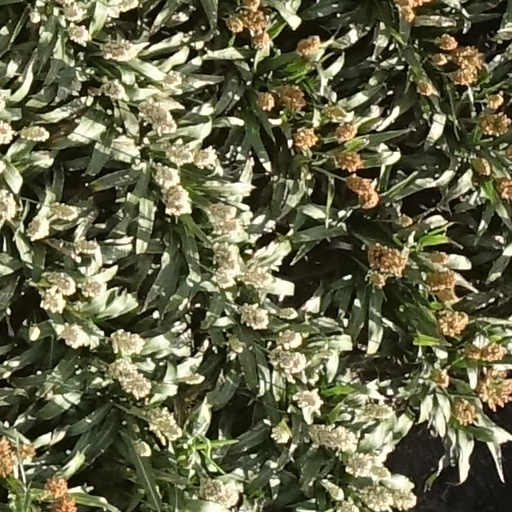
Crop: sorghum